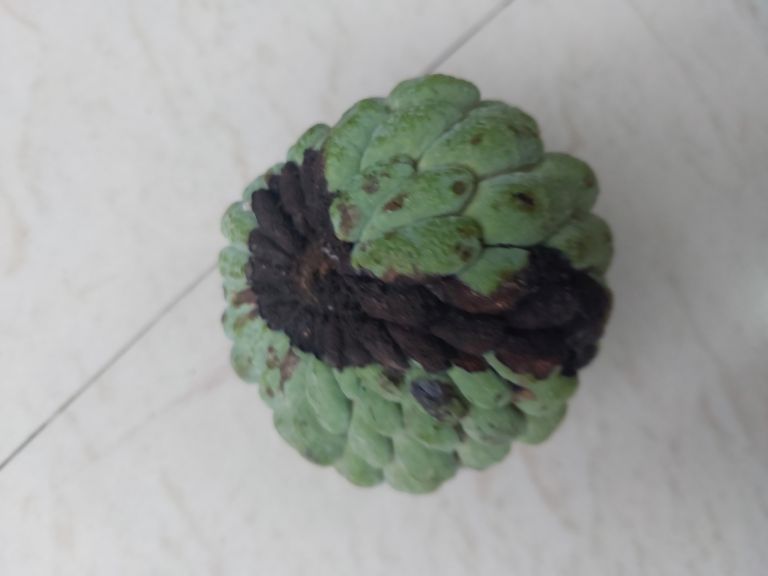
Disease label: Diplodia Rot